History of East Texas State College

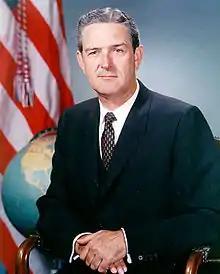
Governor John Connally, who signed House Bill 333 to rename East Texas State College as East Texas State University in 1965

The history of East Texas State College (ETSC) comprises the history of the university now known as East Texas A&M University from its renaming as East Texas State College by the Texas Legislature in 1957 (in recognition of the school's expansion beyond its original scope of teacher education) to its renaming as East Texas State University by Governor John Connally in 1965. The ETSC era witnessed substantial growth of both student enrollment (from approximately 3,100 students in 1958–59 to 6,810 in fall 1965) and the college's physical plant (a new library, student center, and multiple dormitories were built, and by 1966 the value of the school's buildings exceeded $22 million). Academic developments during this period were also significant, including the establishment of an honors program in 1961, the authorization to grant doctorates in English and education from 1962, and a continued increase in the percentage of ETSC professors holding Ph.D.s (reaching 58% in 1966, compared to roughly 45% in 1957).